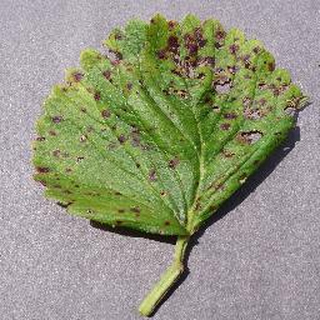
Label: strawberry_leaf_scorch